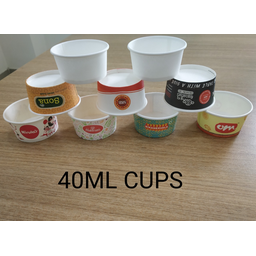
Label: paper